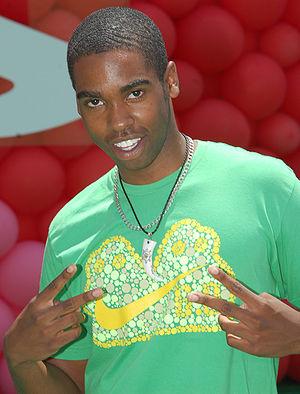
Daniel Curtis Lee est un acteur et un rappeur américain né le 17 mai 1991 à Jackson, dans l'état du Mississippi. Il a commencé sa carrière dans Ned ou Comment survivre aux études.